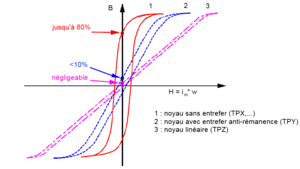
Courbe de saturation de différents noyaux de transformateurs de courant.
Selon la définition de la Commission électrotechnique internationale, un transformateur de courant est un transformateur de mesure dans lequel le courant secondaire est, dans les conditions normales d'emploi, pratiquement proportionnel au courant primaire et déphasé par rapport à celui-ci d'un angle voisin de zéro pour un sens approprié des connexions.